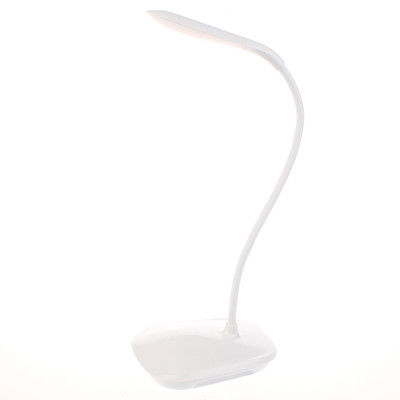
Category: lamp